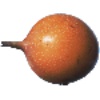
Label: Granadilla 1